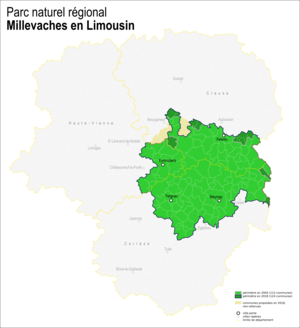
Carte du Parc naturel régional de Millevaches en Limousin (France).
Le parc naturel régional de Millevaches en Limousin est un parc naturel régional français créé en 2004, situé à cheval sur trois départements de la région Nouvelle-Aquitaine. Il est, dans l'ordre chronologique, le deuxième parc naturel du territoire régional limousin ; le premier, celui du Périgord-Limousin, date de 1998. Il est l'un des quatre PNR de la nouvelle grande région. Il est présidé depuis 2016 par Philippe Connan, conseiller municipal de Saint-Sulpice-les-Bois, qui succède à l'ancien conseiller régional de Corrèze Christian Audouin.